Franklin W. Smith

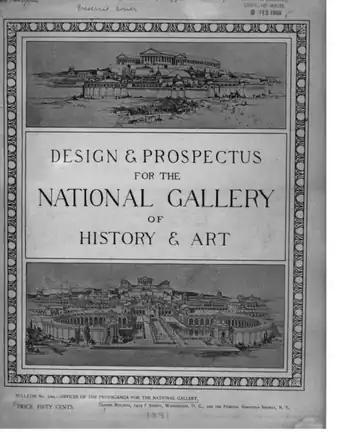
Design & Prospectus for the National Gallery

In the Spring of 1890, noted architect James Renwick Jr. was in Florida working on the bell tower design for the Cathedral Basilica of St. Augustine. One evening, he and his wife listened to Smith deliver a speech to garner support for his "Design and Prospectus for a National Gallery of History of Art at Washington". Renwick endorsed the idea and offered to provide drawings, plans and illustrations for the project. Smith gratefully accepted and the firm of 'Renwick, Aspinwall & Russell' spent six months completing their contribution.